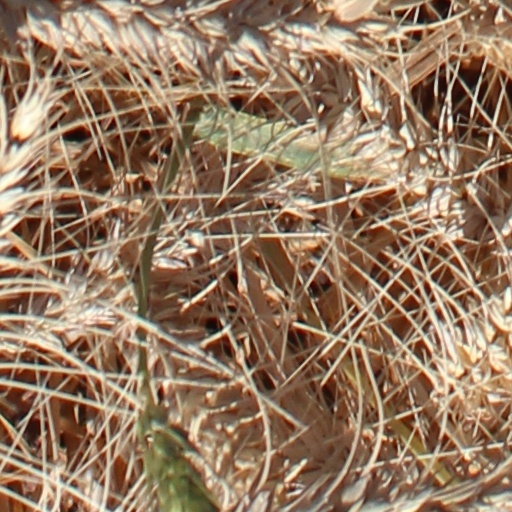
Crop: wheat